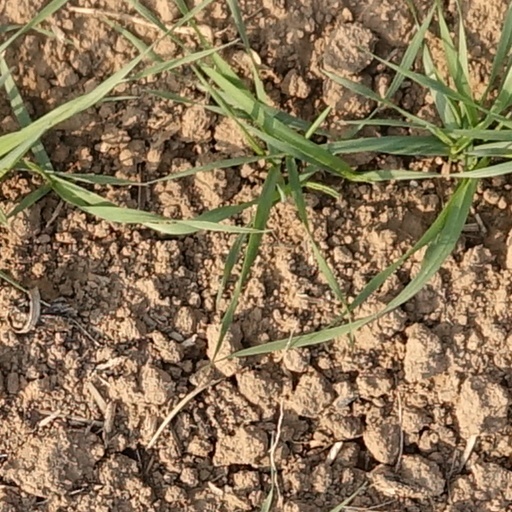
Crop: wheat